Sam Houston

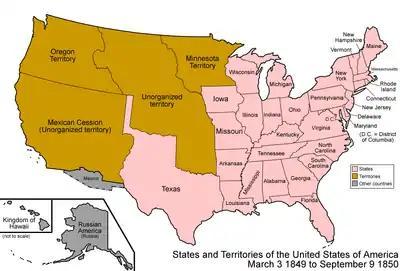
The United States in 1849, with the full extent of Texas's land claims shown

After leaving government service, Houston began an apprenticeship with Judge James Trimble in Nashville. He quickly won admission to the state bar and opened a legal practice in Lebanon, Tennessee. With the aid of Governor Joseph McMinn, Houston won election as the district attorney for Nashville in 1819. He was also appointed as a major general of the Tennessee militia. Like his mentors, Houston was a member of the Democratic-Republican Party, which dominated state and national politics in the decade following the War of 1812. Tennessee gained three seats in the United States House of Representatives after the 1820 United States census, and, with the support of Jackson and McMinn, Houston ran unopposed in the 1823 election for Tennessee's 9th congressional district. In his first major speech in Congress, Houston advocated for the recognition of Greece, which was fighting a war of independence against the Ottoman Empire.